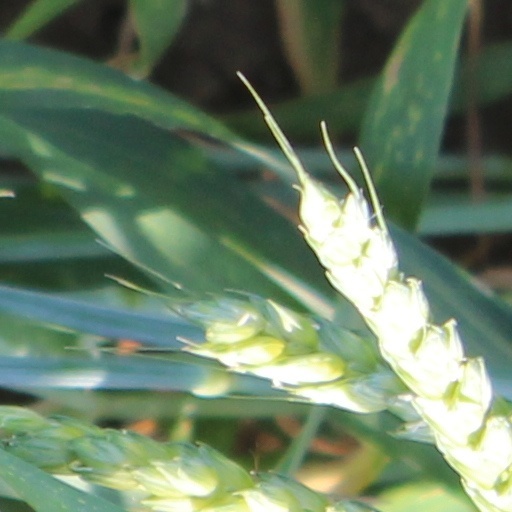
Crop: wheat